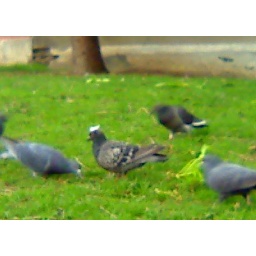
a pigeon in Toronto with two tufts of white feathers over its eyes, in a small flock